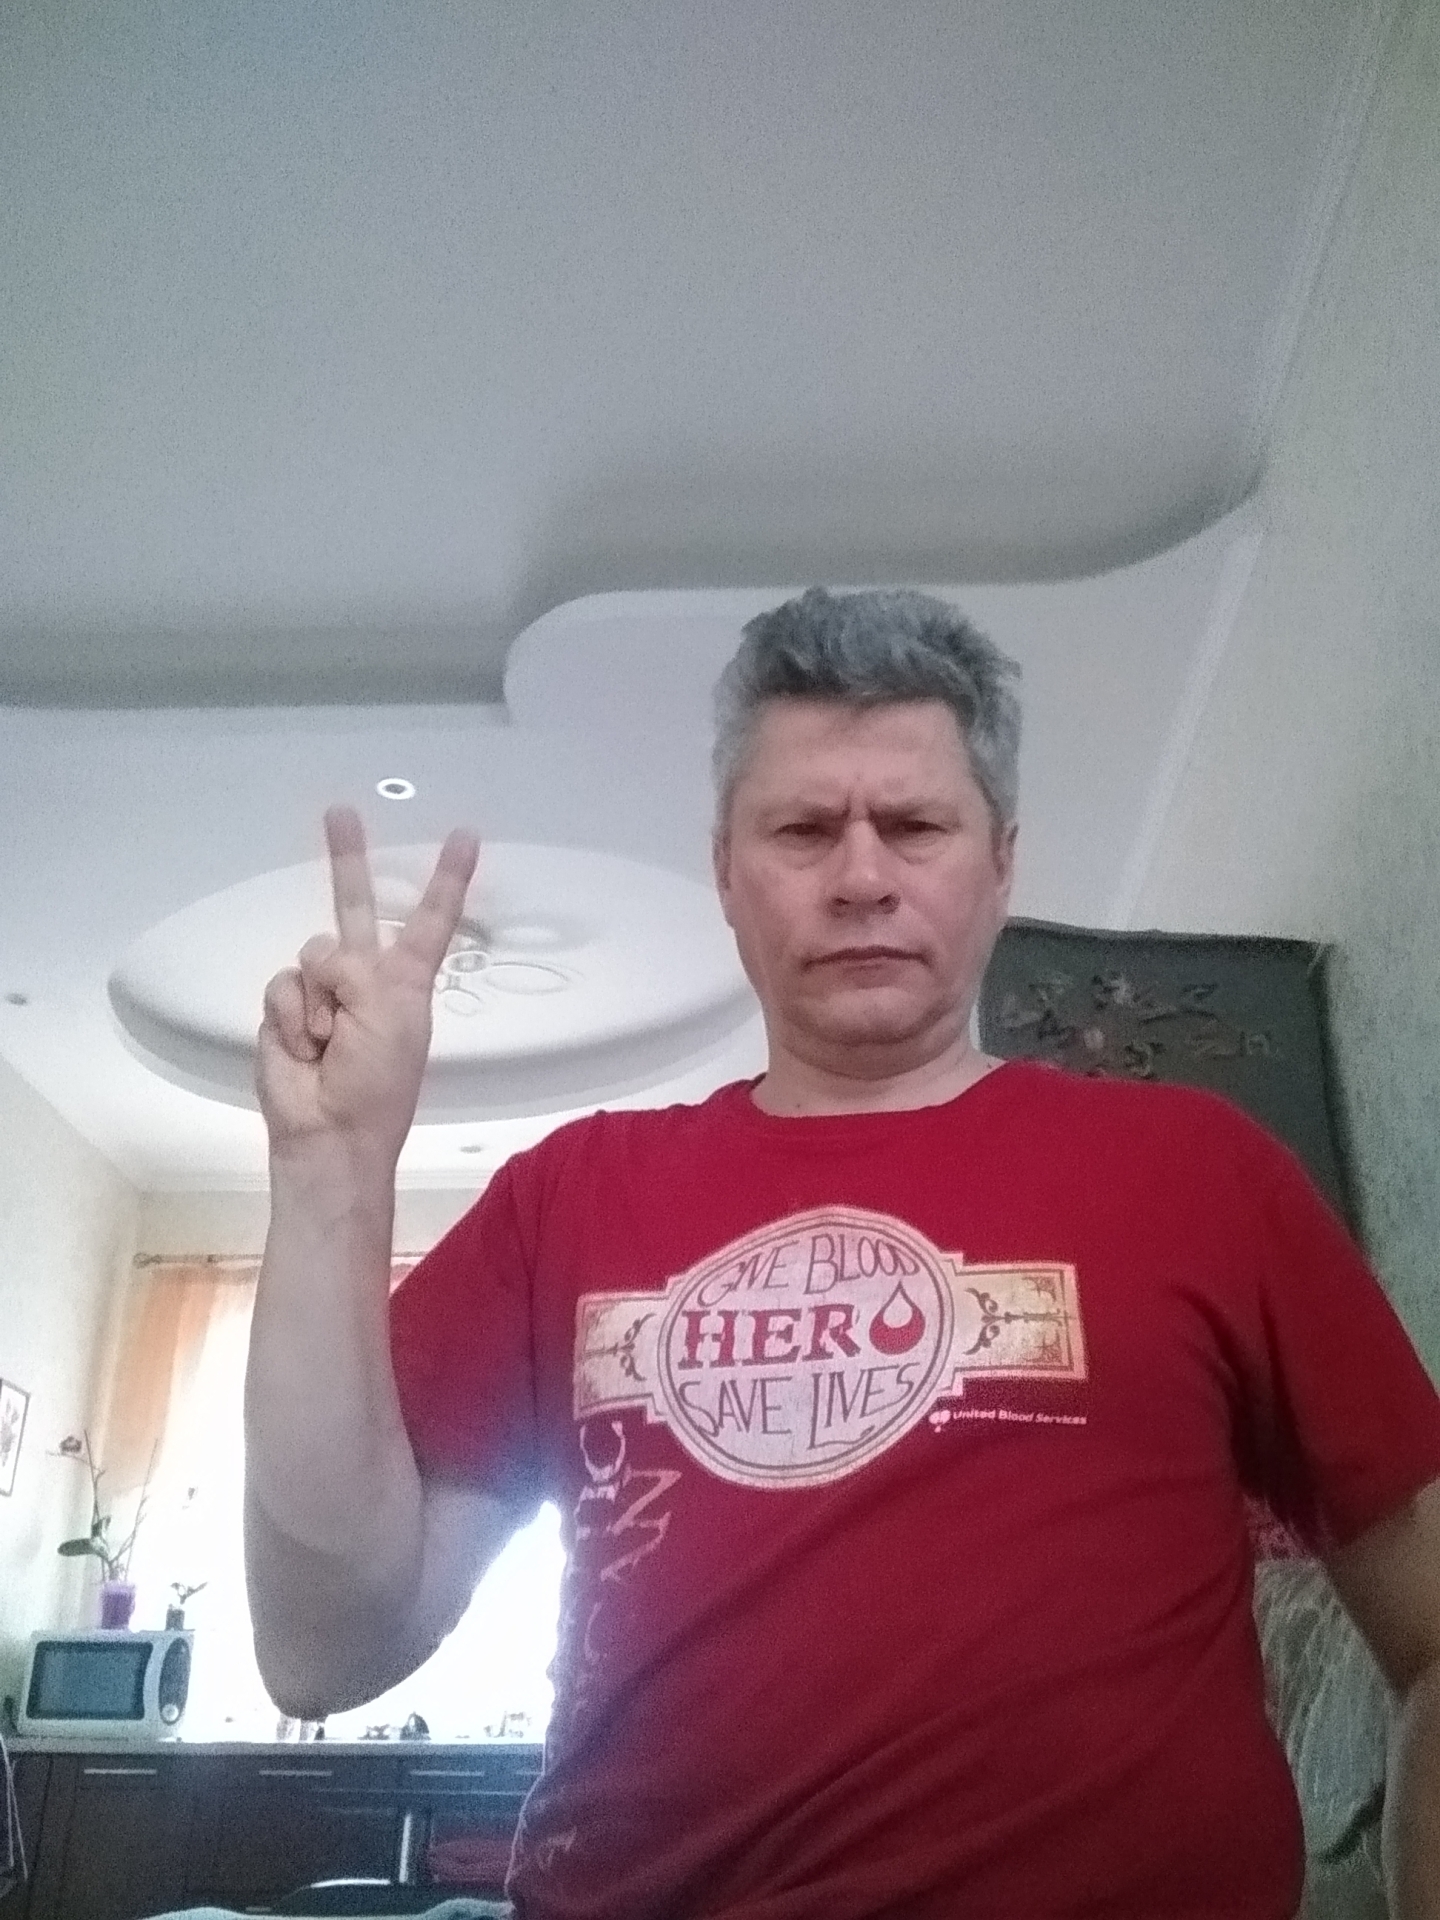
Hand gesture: peace